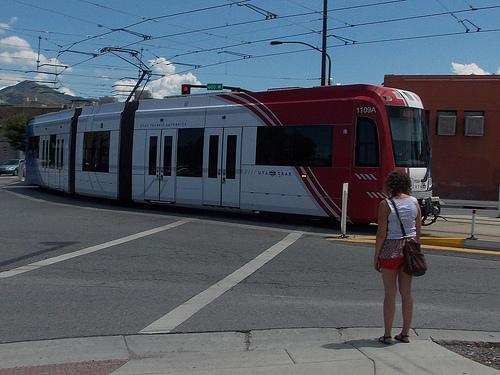
question: 画像に人物は何人写っていますか？
answer: １人

question: 画像に写っているのはどんな乗り物ですか？
answer: 路面電車

question: 路面電車の色はどういう色をしていますか？
answer: 赤と白と青

question: 画像の女性はどんな服装ですか？
answer: タンクトップに短パン、サンダル

question: 画像の季節はいつですか？
answer: 夏

question: 女性はいくつバックを持っていますか？
answer: 一個

question: 路面電車の後方には何が写っていますか？
answer: 雲と山と自動車

question: 写真の女性は何をしていますか？
answer: 電車が通り過ぎるのを待っている